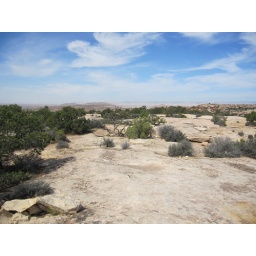
walking back from the lunch break, over the rocks and back to the bikes.